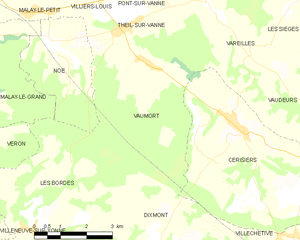
Carte des communes françaises Vaumort